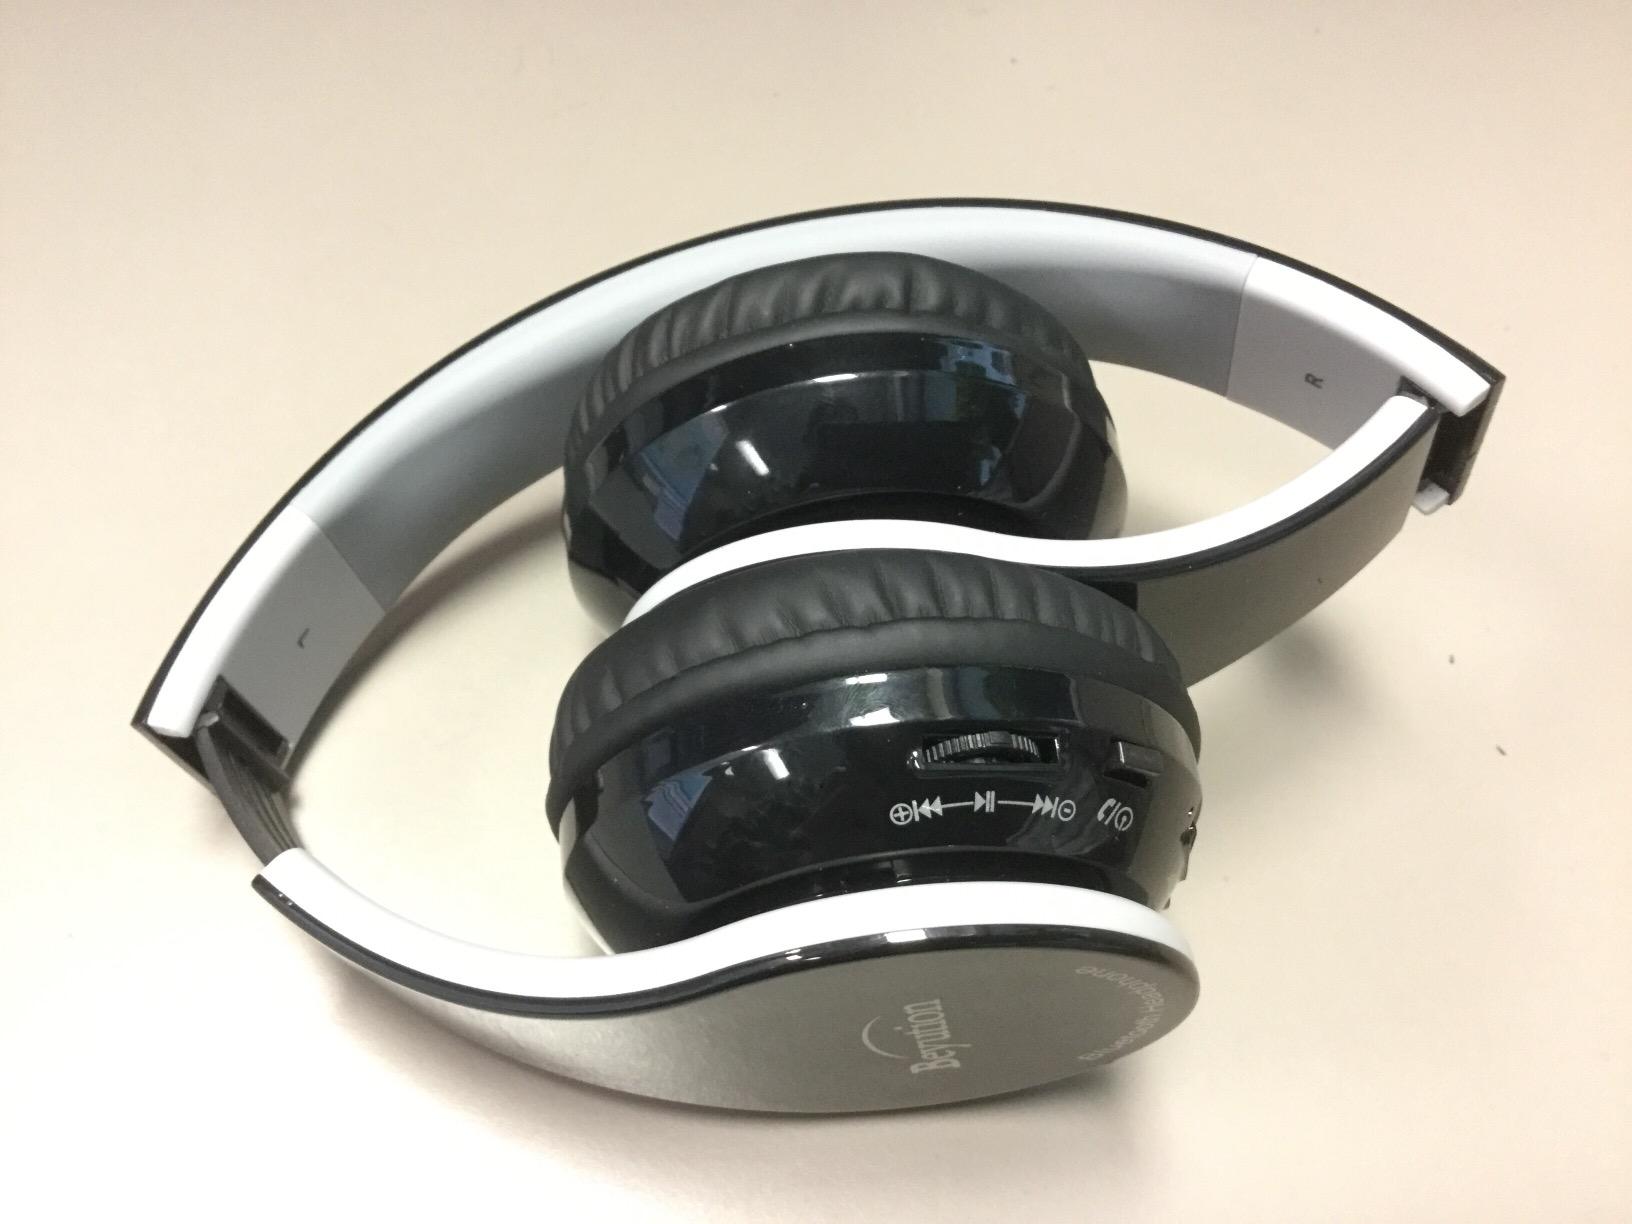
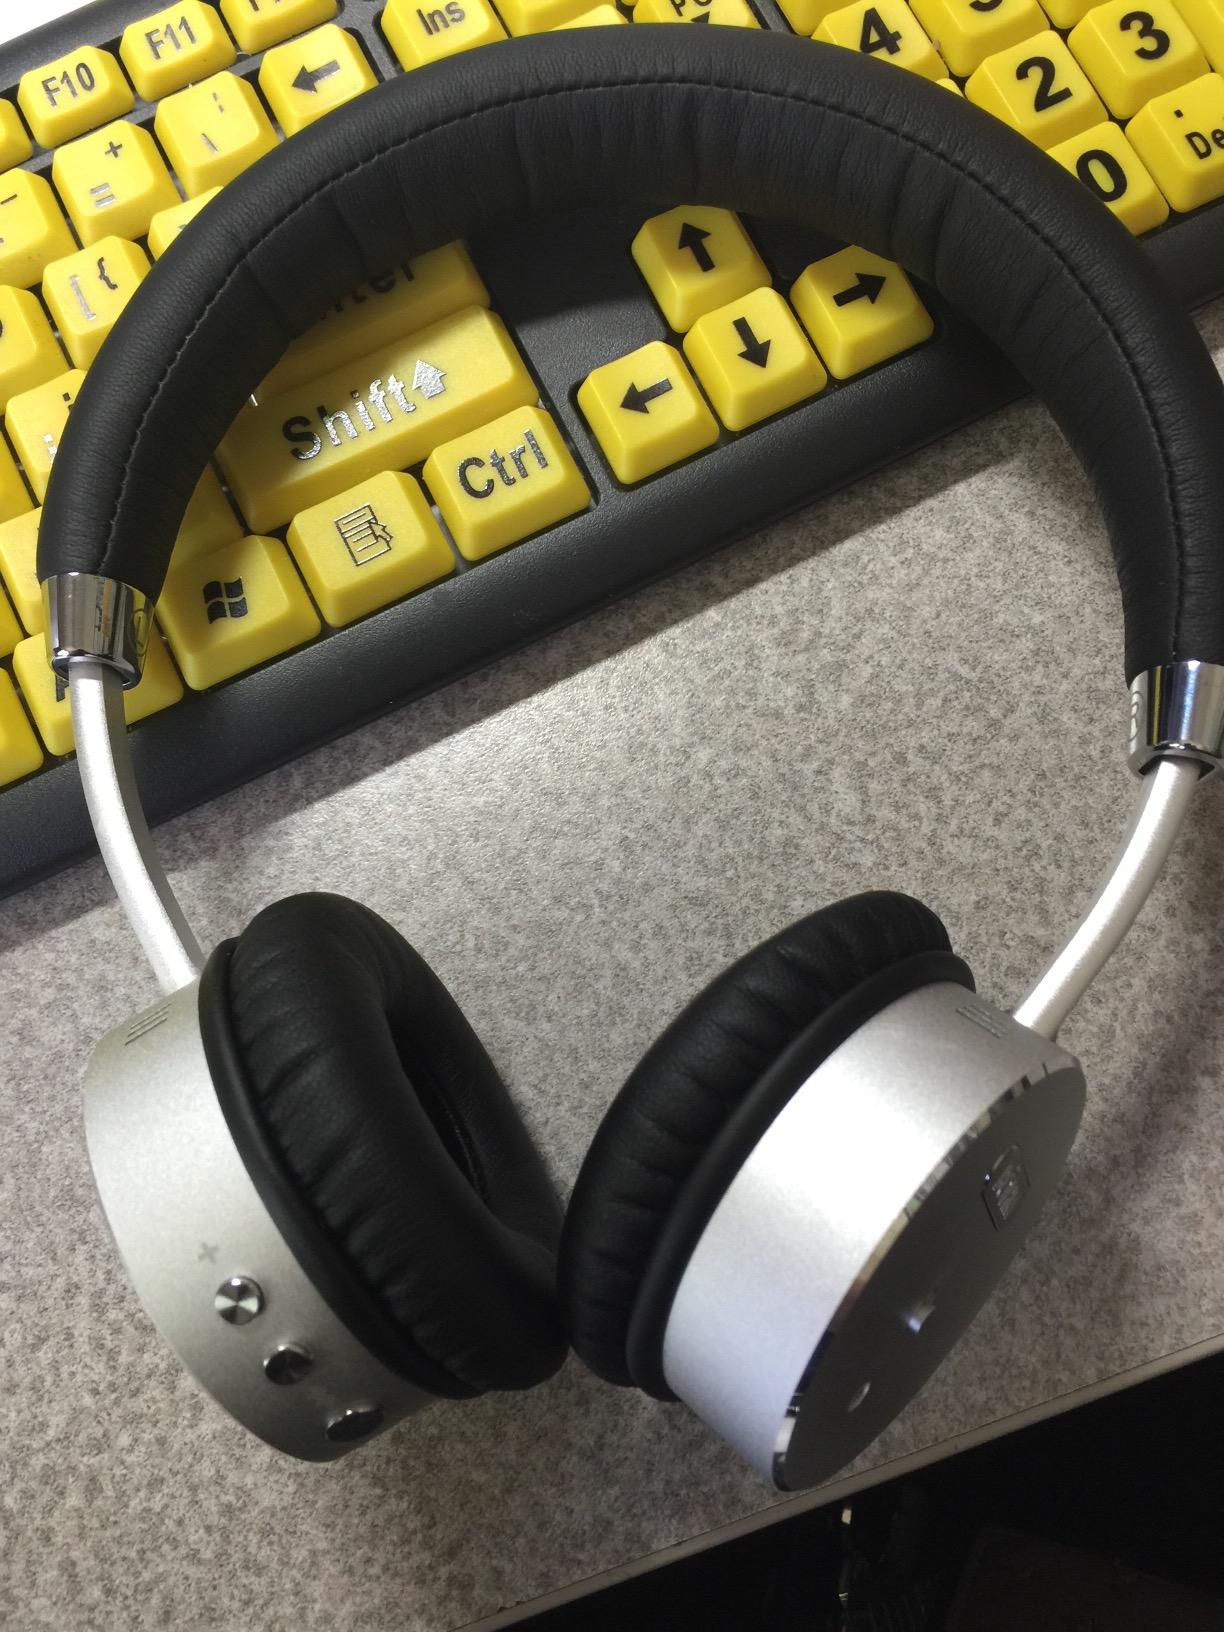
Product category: headphones
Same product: no